Harold Baker (politician)

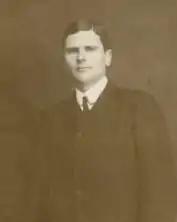
Baker in 1910

Baker was Called to the Bar from the Inner Temple in 1903. He was Secretary to the Royal Commission on War Stores in South Africa.